Emergency main ballast tank blow

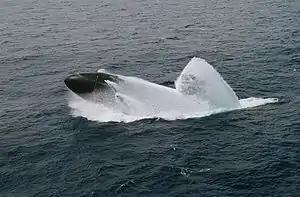
performing an emergency ballast blow

An emergency main ballast tank blow is a procedure used aboard a submarine that forces high-pressure air into its main ballast tanks. The high-pressure air forces ballast water from the tanks, quickly lightening the ship so it can rapidly rise to the surface.